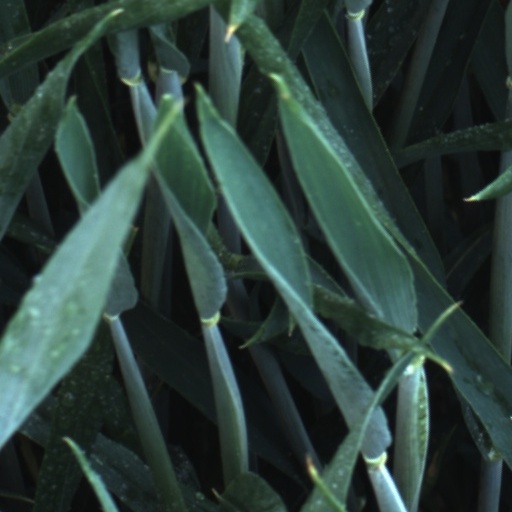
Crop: wheat